Metaxades

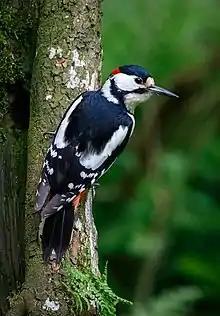
Dendrocopos major

Since 2018, with the initiative of the women's association of the village, the Folklore Museum of Metaxades has been operating, aiming to transmit traditions through the activities of the past inhabitants. With its abundance of objects and images, the museum reminds every visitor of the renowned past of the place and its rich cultural heritage.